The Village (Bunin novel)

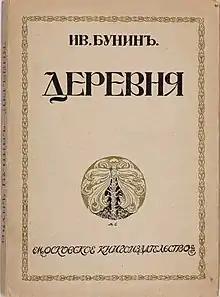
First edition

The Village is a short novel by the Nobel Prize-winning Russian author Ivan Bunin, written in 1909 and first published in 1910 by the Saint Petersburg magazine "Sovremenny Mir" under the title "Novelet". "The Village" caused much controversy at the time, though it was highly praised by Maxim Gorky (who from then on regarded the author as the major figure in Russian literature), among others, and is now generally regarded as Bunin's first masterpiece. Composed of brief episodes set in its author's birthplace at the time of the 1905 Revolution, it tells the story of two peasant brothers, one a brute drunk, the other a gentler, more sympathetic character. Bunin's realistic portrayal of the country life jarred with the idealized picture of "unspoiled" peasants which was common for the mainstream Russian literature, and featured the characters deemed 'offensive' by many, which were "so far below the average in terms of intelligence as to be scarcely human."